Carlos Pavón

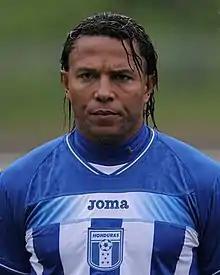
Pavón with Honduras

Carlos Alberto Pavón Plummer (born 9 October 1973) is a Honduran former professional footballer who played as a striker. He is regarded as one of the best Honduran footballers in history, and by most as the nation's greatest player ever.